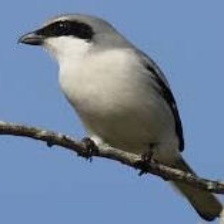
Species: LOGGERHEAD SHRIKE
Scientific name: LANIUS LUDOVICIANUS